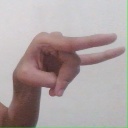
अक्षर: च